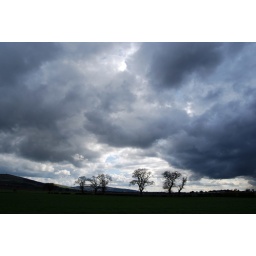
A dramatic sky and shapes of trees in the distance.(Scotland)